BAE Guayas (BE-21)

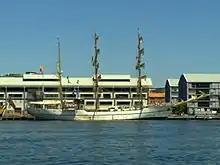
"Guayas", Sydney, January 2016.

On 8 January 2016, "Guayas" arrived in Sydney as part of a round-the-world training cruise, the longest (35,000 nautical miles) such cruise performed so far by this ship, during which 22 countries will be visited. This is the first visit to Australia since 1988.